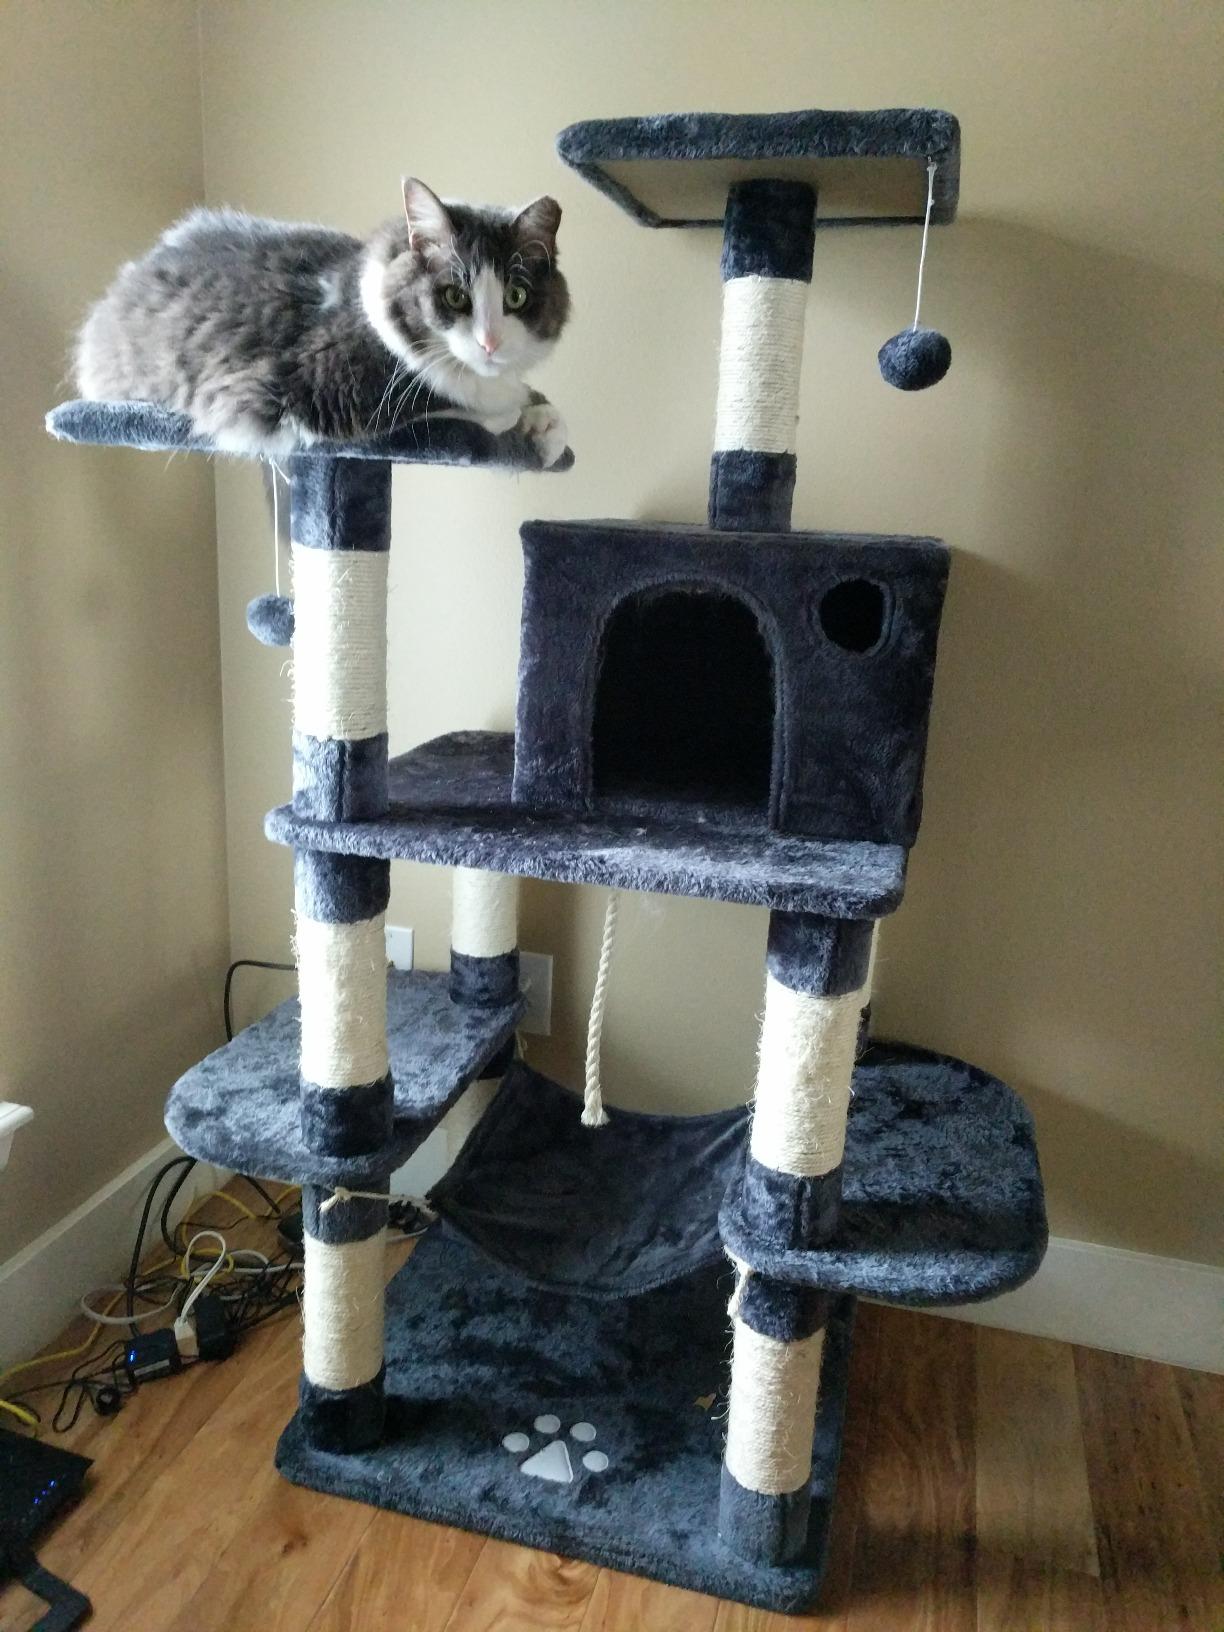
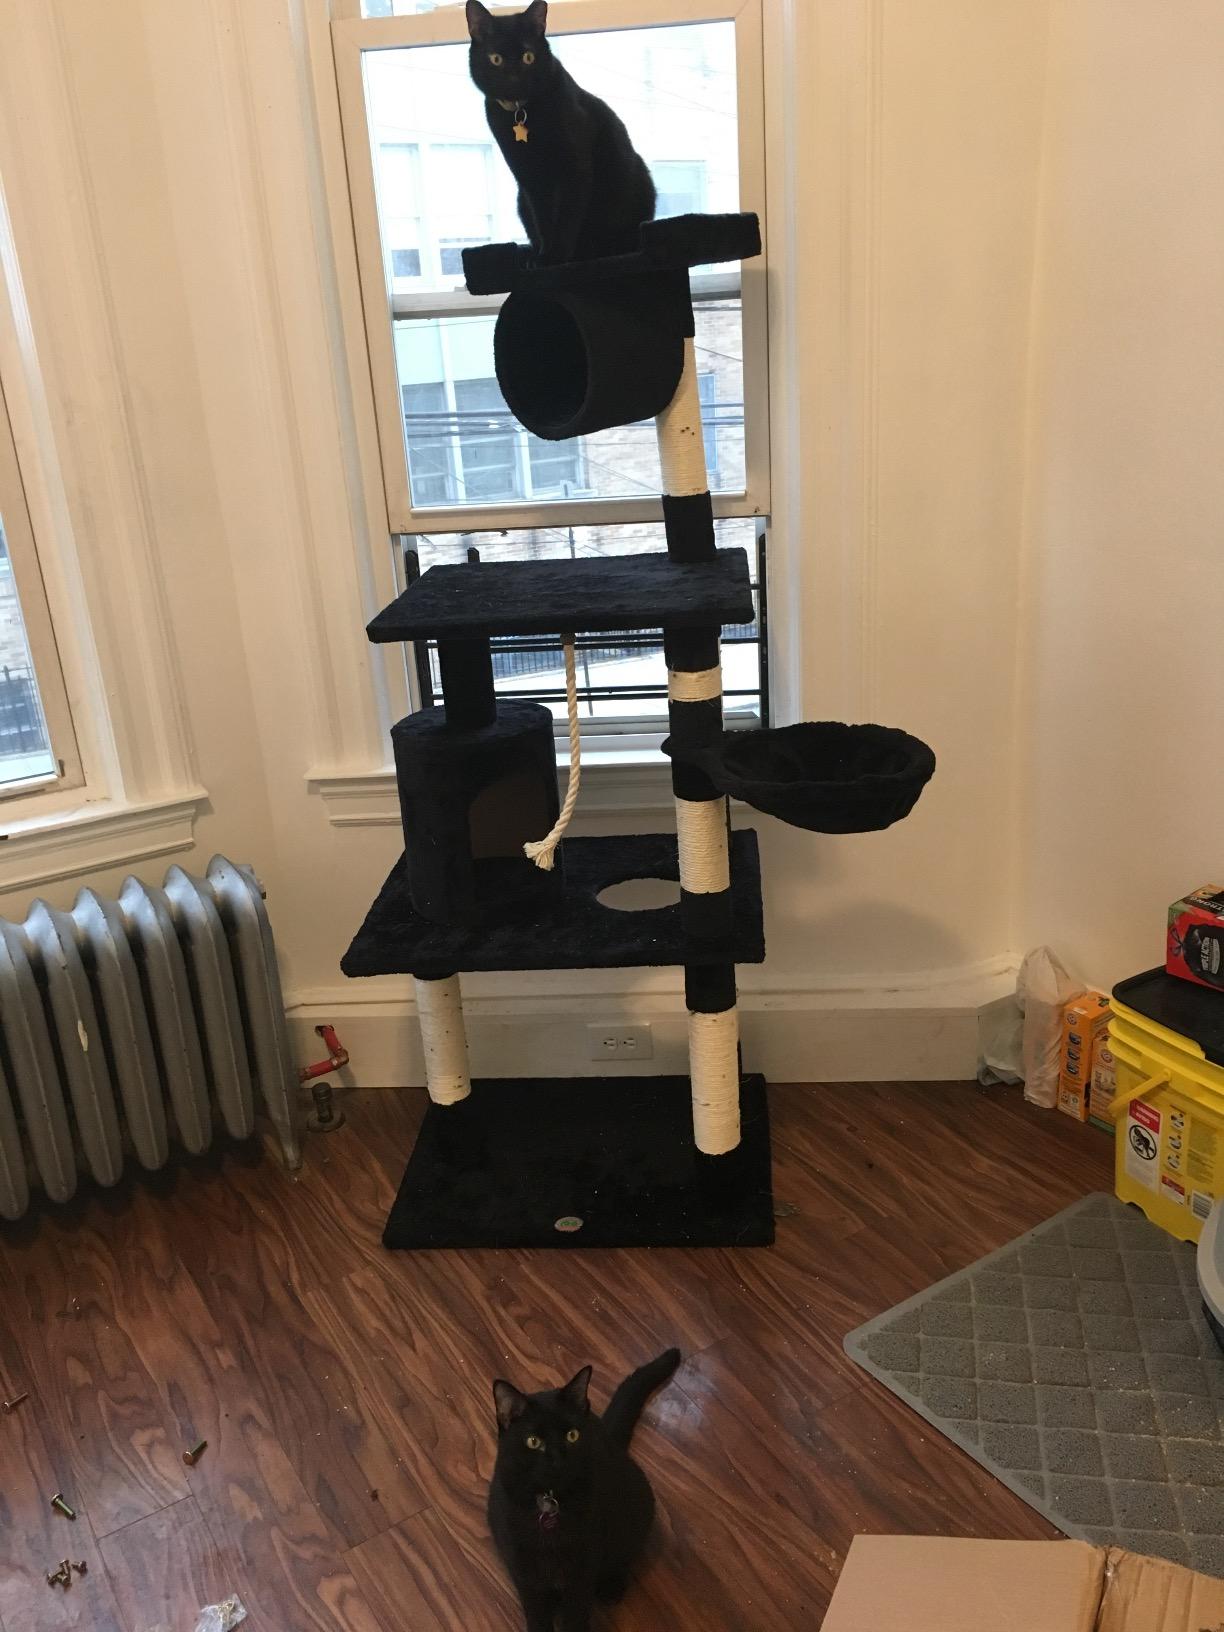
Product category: items_cat tree
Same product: no